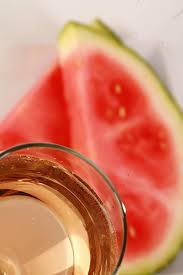
Label: Watermelon